Joe Shapira

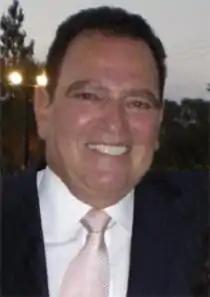

Joe (Yoav) Shapira is a digital media entrepreneur who resides in Tel Aviv, Israel, and Los Angeles, California.